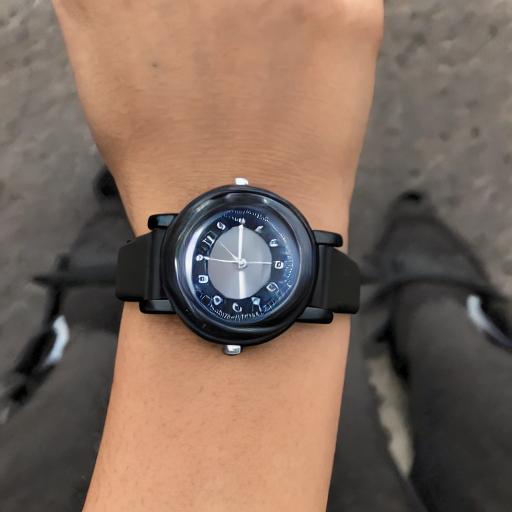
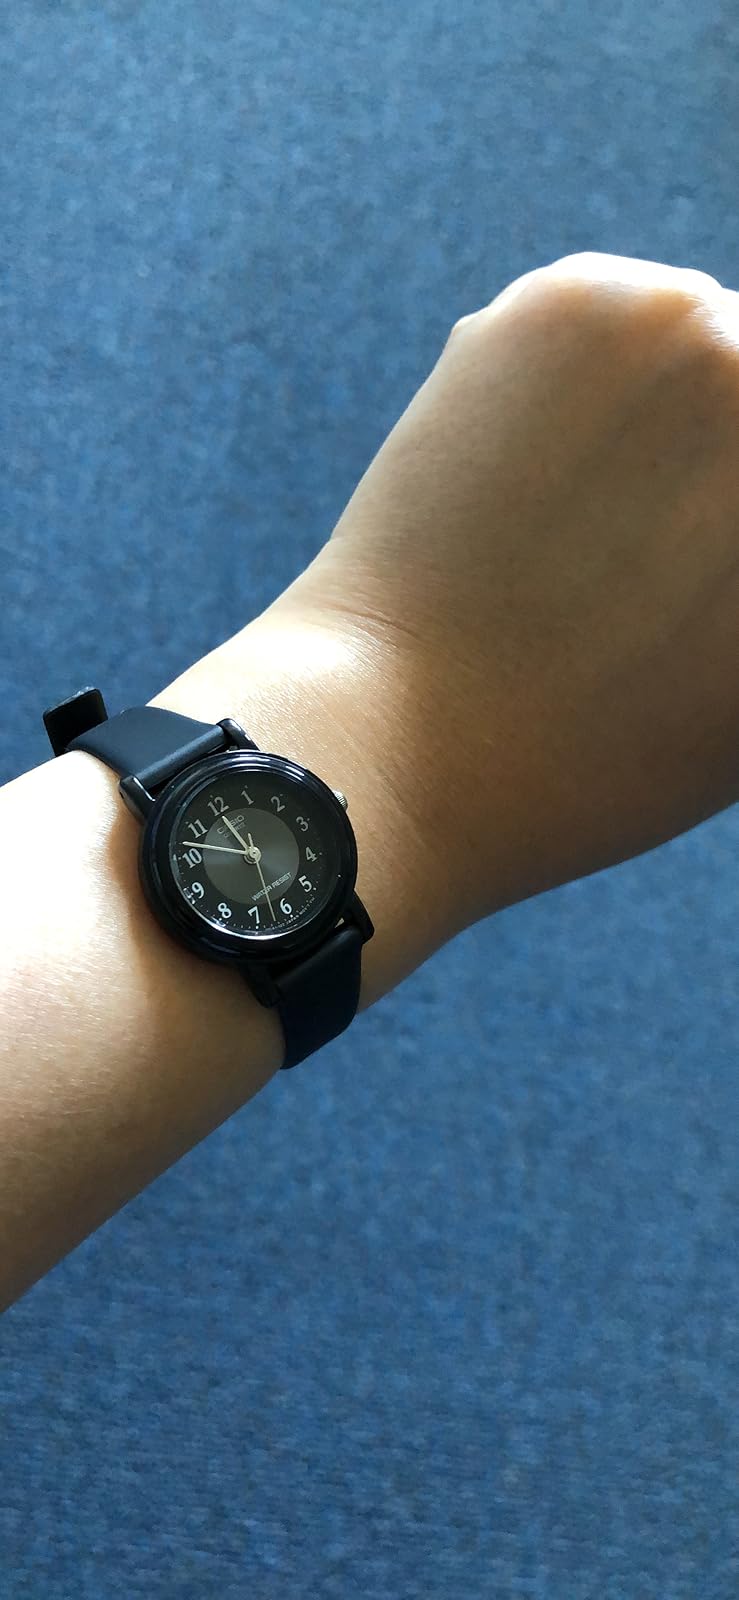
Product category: accessories_watch
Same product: no